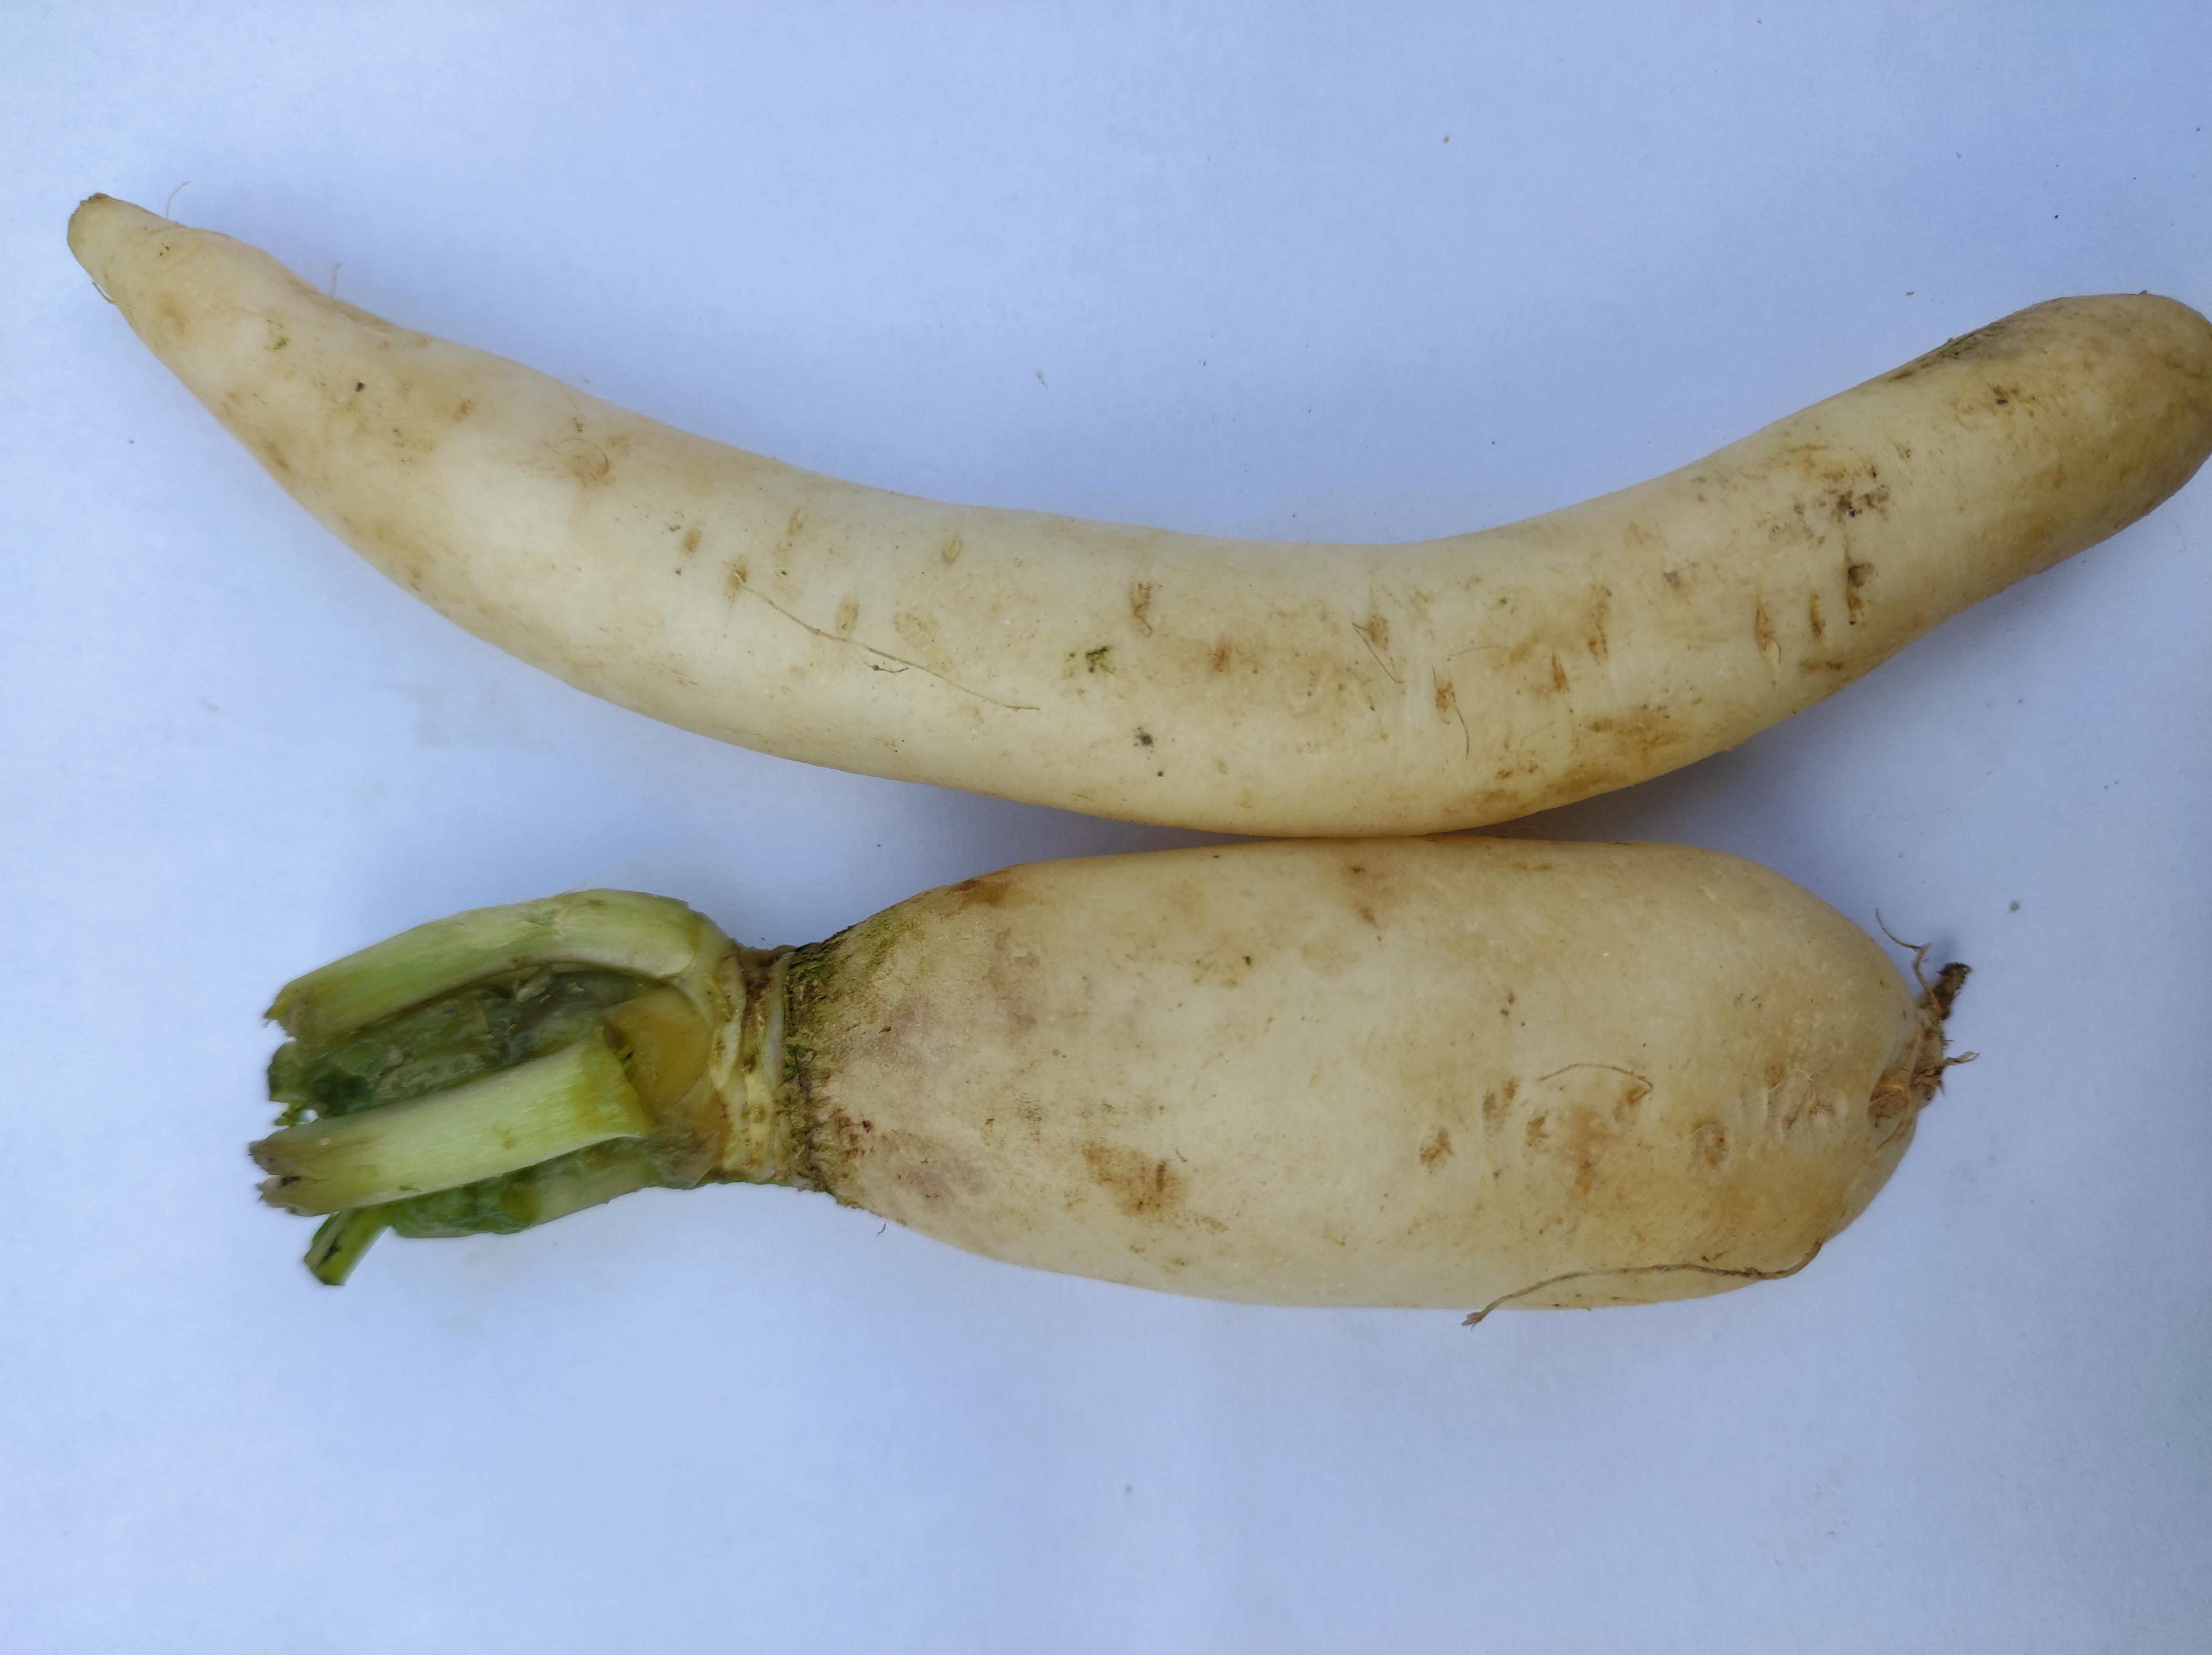
Label: Radish